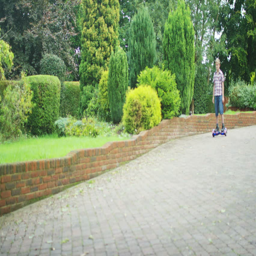
boy playing on motorized hover board in the garden at home .